Wuhan Hannan General Airport

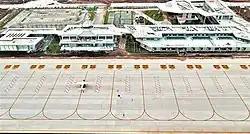
A view of Wuhan Hannan General Airport

The airport occupies of land near the Yangtze River. Initial construction took 8 months.